Bradenton Carnegie Library

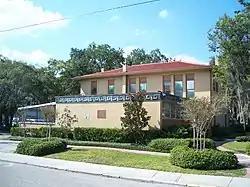

The Bradenton Carnegie Library is a Carnegie library in Bradenton, Florida. It was founded in 1918, served as Bradenton's main library for 60 years, and now houses the Manatee County Historical Records Library. It was added to the U.S. National Register of Historic Places in 1987.